Sophie Maierhofer

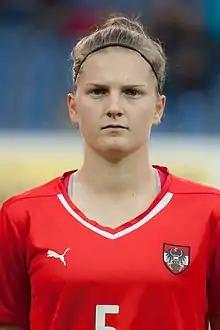
Maierhofer in 2015

Sophie Maierhofer (born 9 August 1996) is an Austrian footballer who plays as a right-back for ÖFB-Frauenliga club Sturm Graz and the Austria national team.